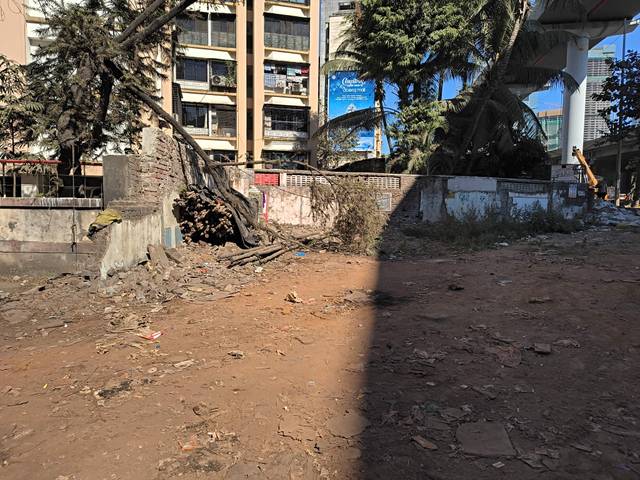
Region: India
Coordinates: 19.165, 72.858